Arotxa

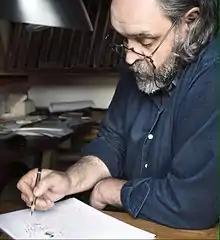
Rodolfo Arotxarena

Arotxa ("Rodolfo Arotxarena" Montevideo, September 7, 1958), is a Uruguayan caricaturist.